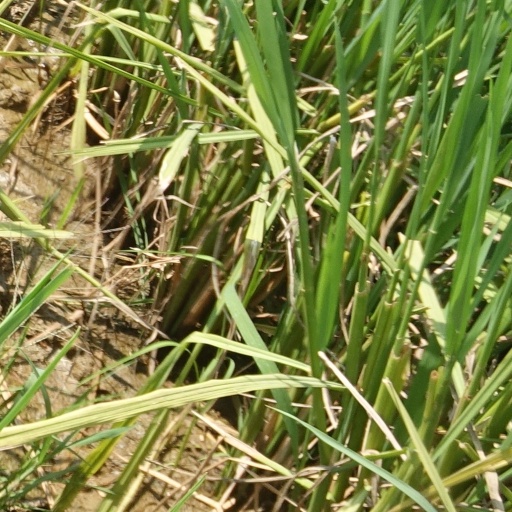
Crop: rice